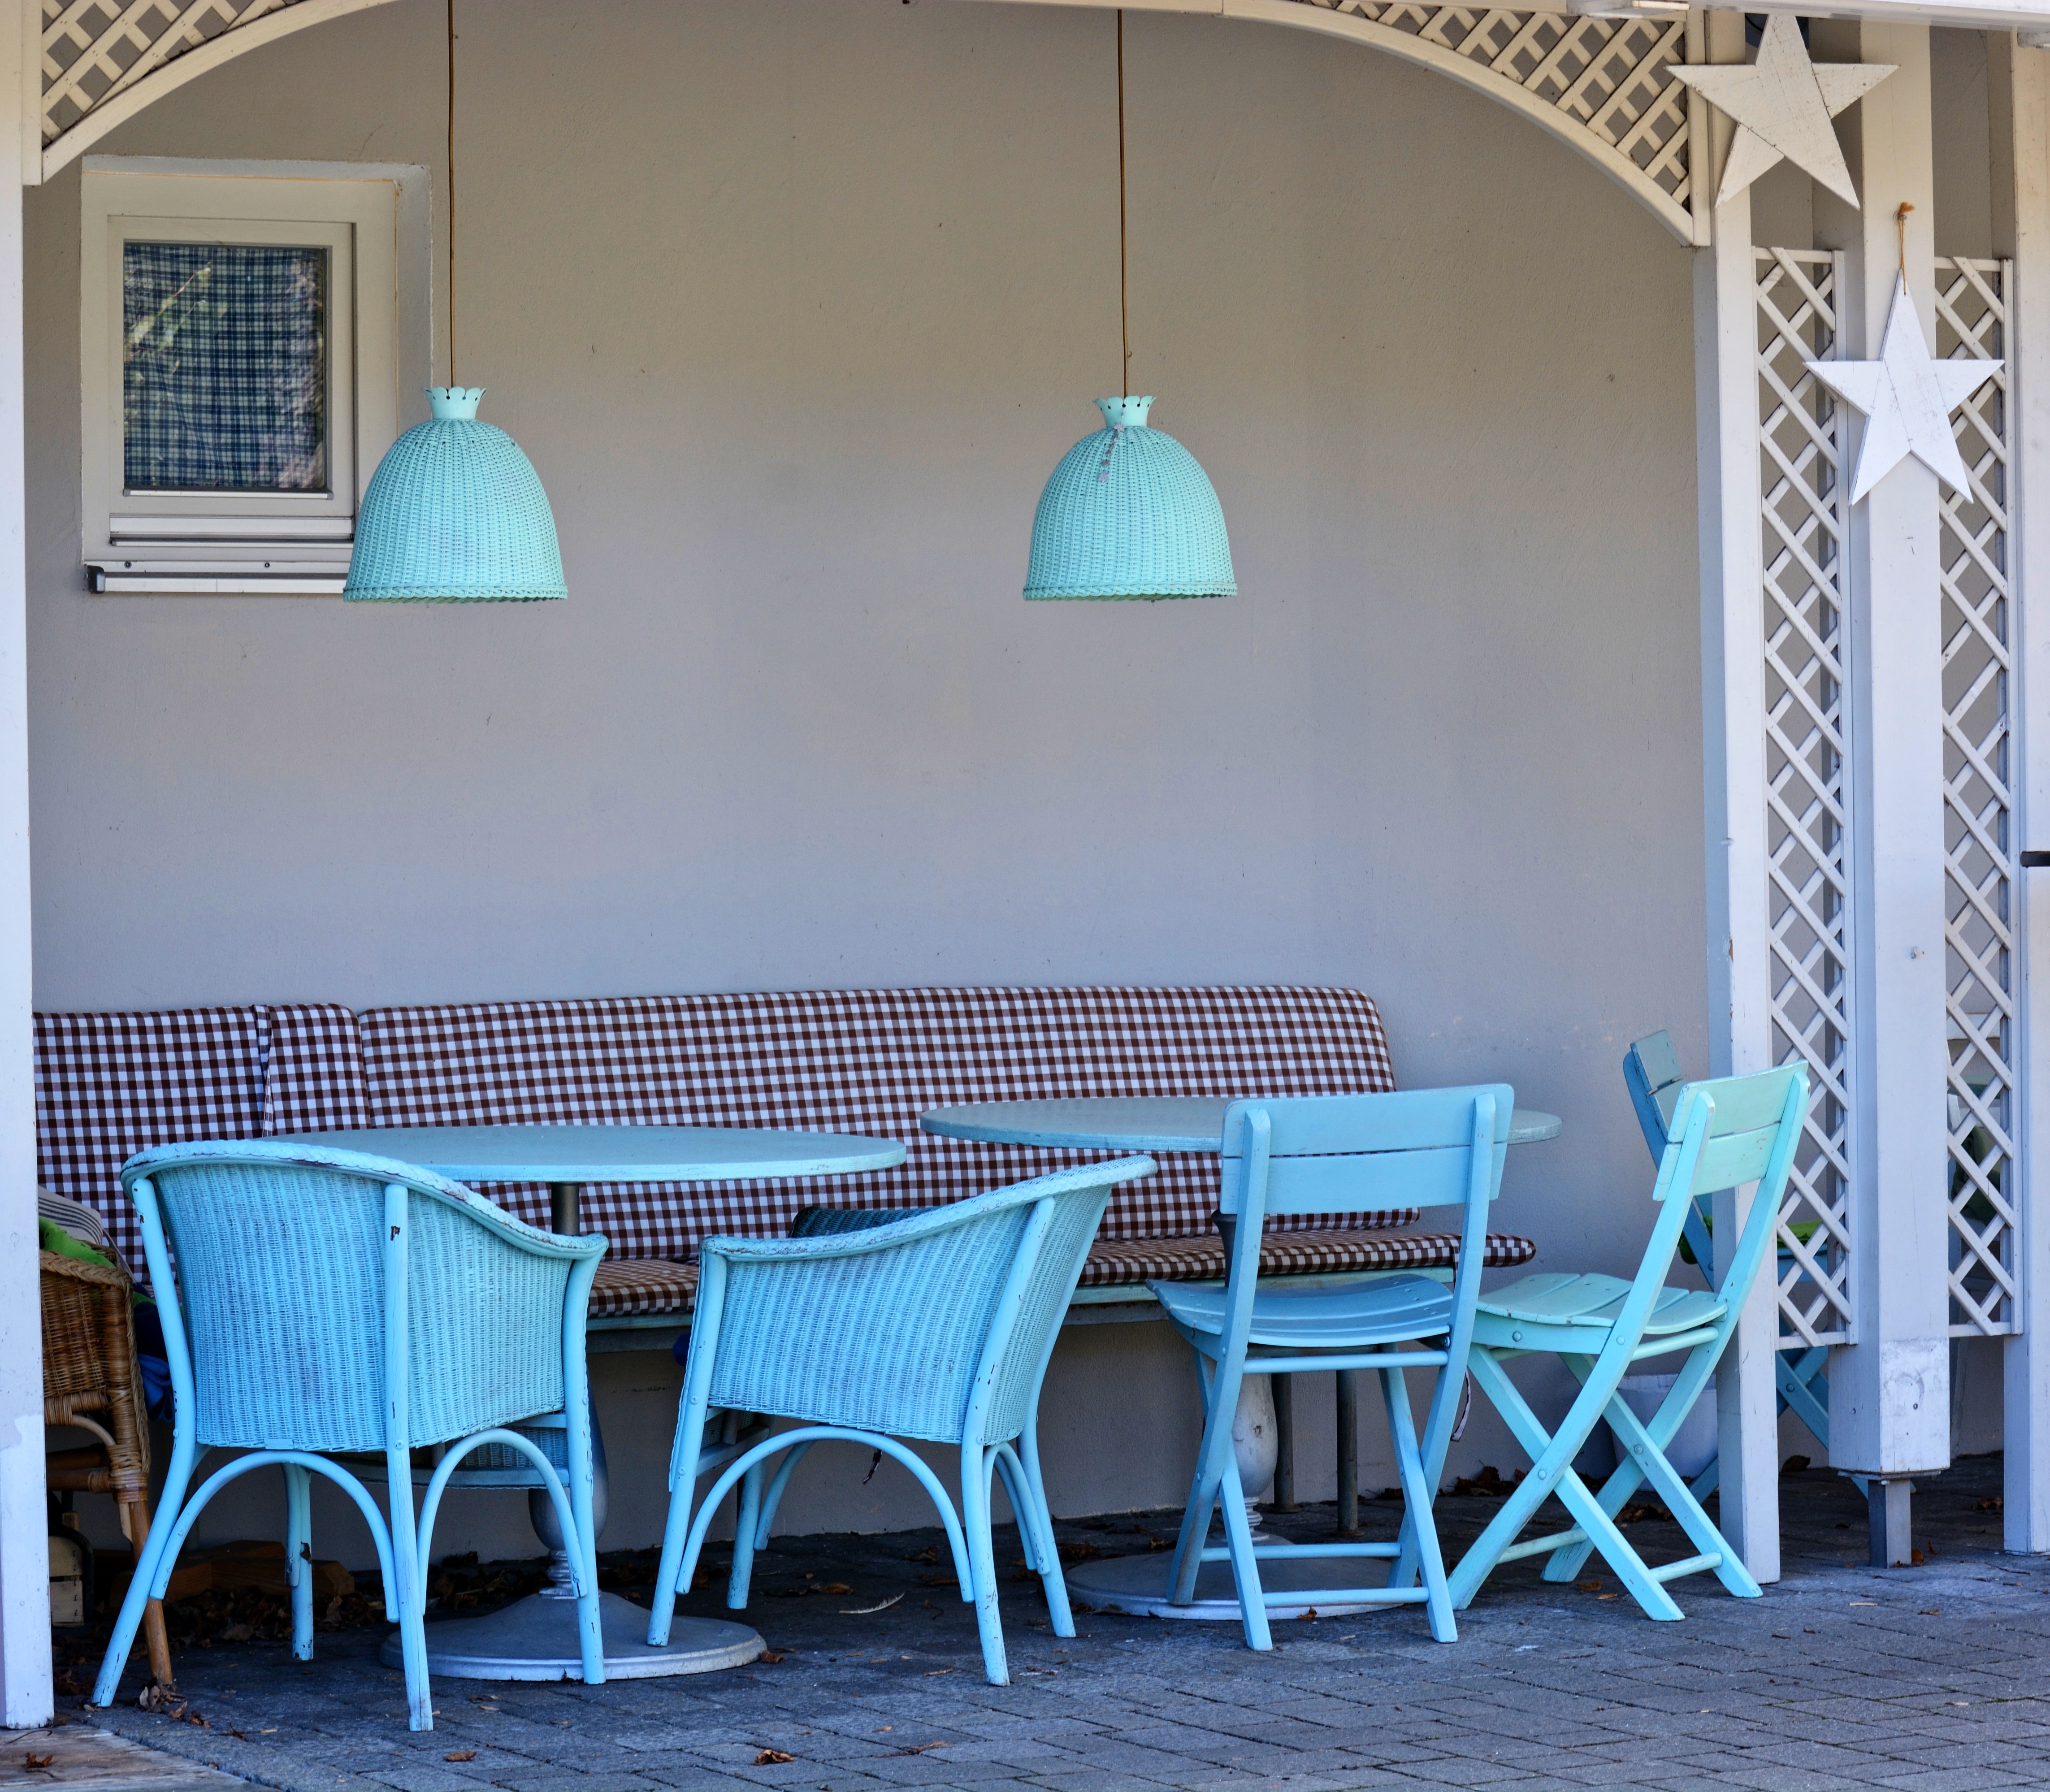
table, cafe, villa, house, seat, restaurant, old, home, porch, idyllic, cottage, color, ancient, property, blue, living room, furniture, room, cookie, interior design, chairs, design, estate, gastronomy, dining room, dining tables, garden restaurant, window covering